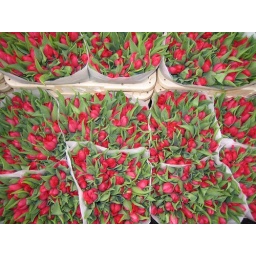
red tulips in amsterdam flower market